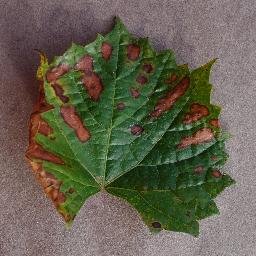
Label: Grape___Esca_(Black_Measles)